Philipp Matthäus Hahn

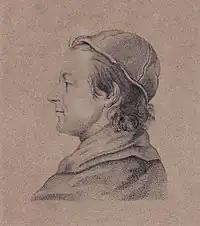
Matthäus Hahn

Philipp Matthäus Hahn (25 November 1739 in Scharnhausen (today part of Ostfildern), Duchy of Württemberg – 2 May 1790 in Echterdingen (today part of Leinfelden-Echterdingen)) was a German pastor, astronomer and inventor.